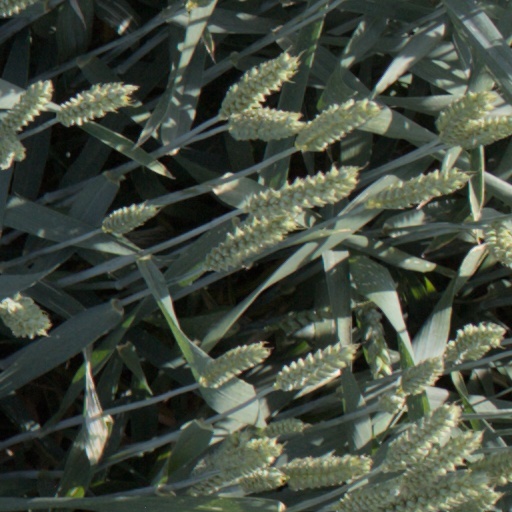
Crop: wheat